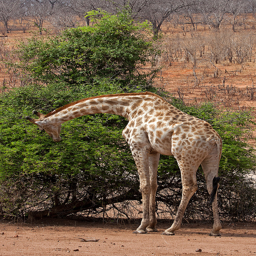
A giraffe is grazing on a tree in the wild.
a tall giraffe chewing on the leaves of a tree.
A giraffe that is eating leaves of off a tree.
Giraffe leaning over to nibble buds off a green bush.
A giraffe foraging for food on a bush